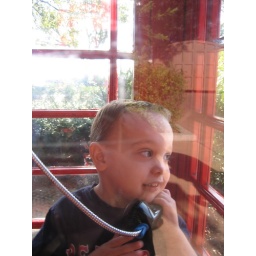
in the phone box (1)